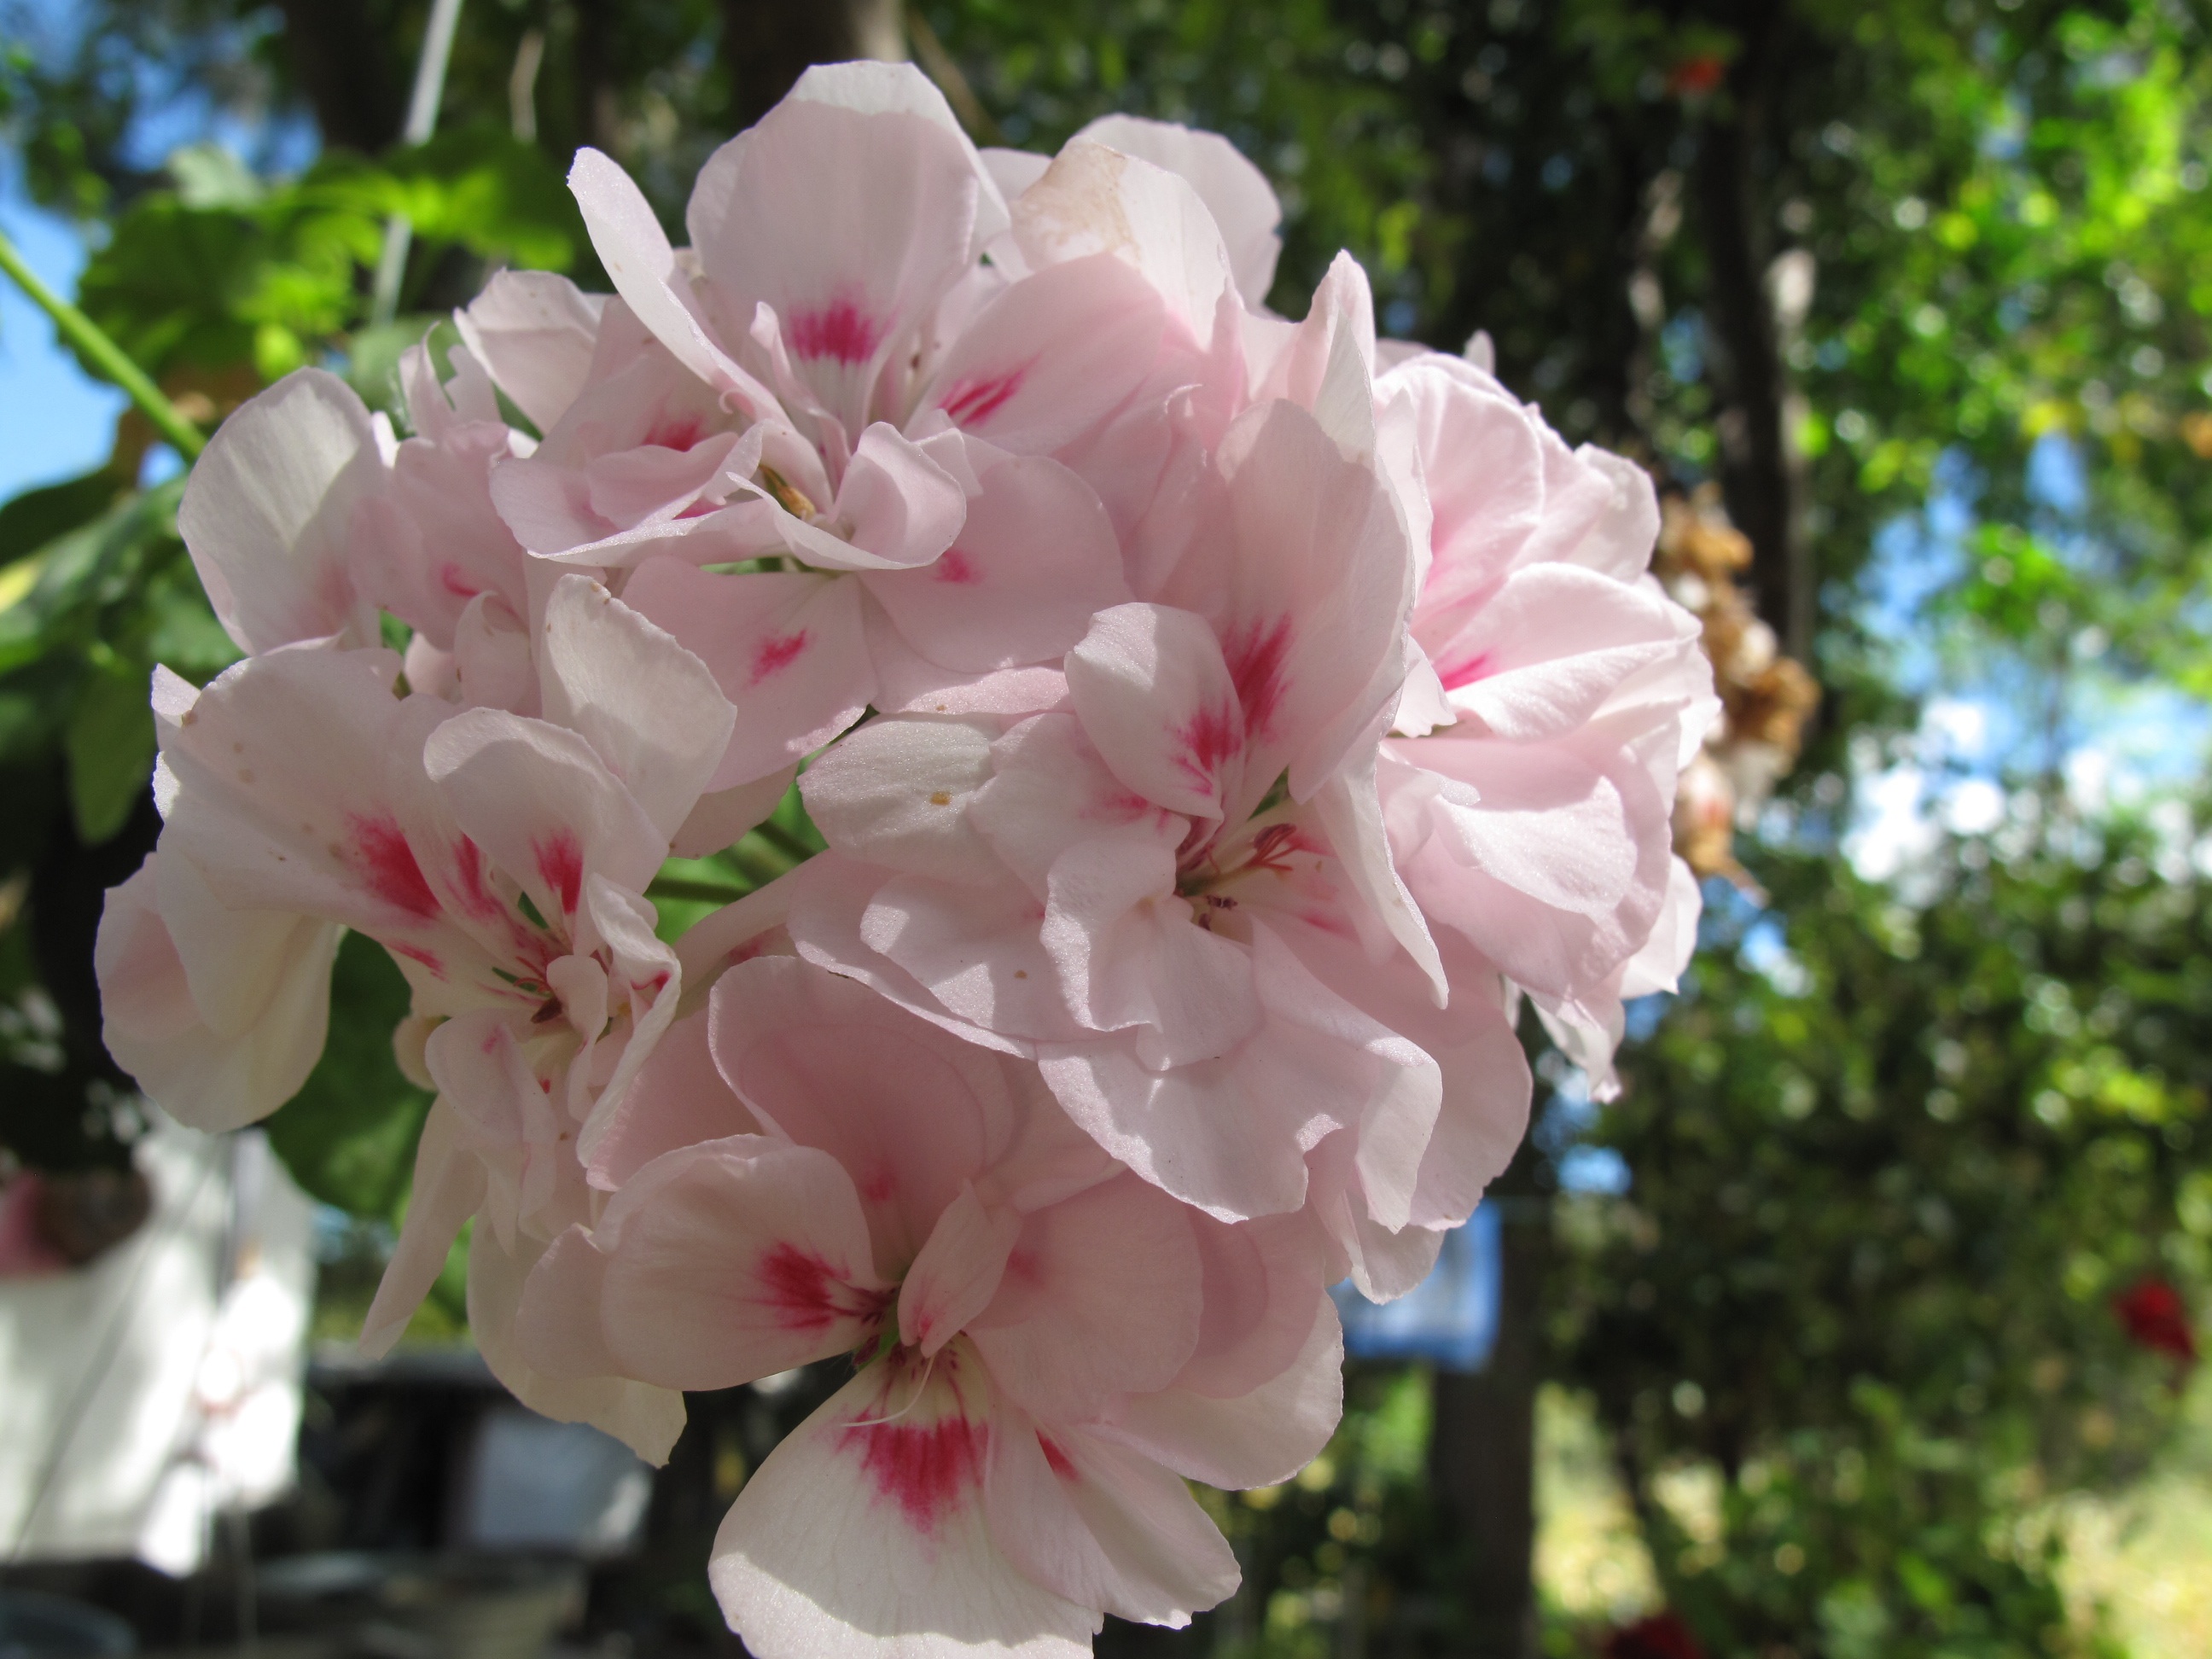
blossom, plant, flower, petal, botany, pink, flora, leaves, shrub, rosa, pretty, flowering plant, rose family, woody plant, land plant, naturalezan